Super Bowl commercials

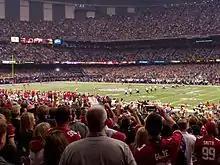
The opening kickoff of Super Bowl XLVII

Super Bowl games have frequently been among the United States' most-watched television broadcasts. In 2024, Super Bowl LVIII set an all-time record for viewership at the game, with an average of 123.7 million viewers across all platforms according to Nielsen and Adobe Analytics, exceeding a record set the previous year at Super Bowl LVII (115.1 million), and making it the most-watched non-news television broadcast in U.S. history. Of the top twenty television broadcasts in the United States by viewership, only one program—the 1983 series finale of "M*A*S*H"—is not a Super Bowl, ranking in between XLIV (106.6 million) and LII (104 million) with 105.9 million viewers.